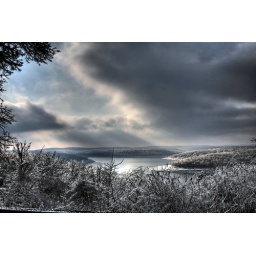
This was an odd frontline, the blue sky was just starting to creep back in and made some strange rays...